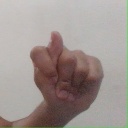
अक्षर: ट